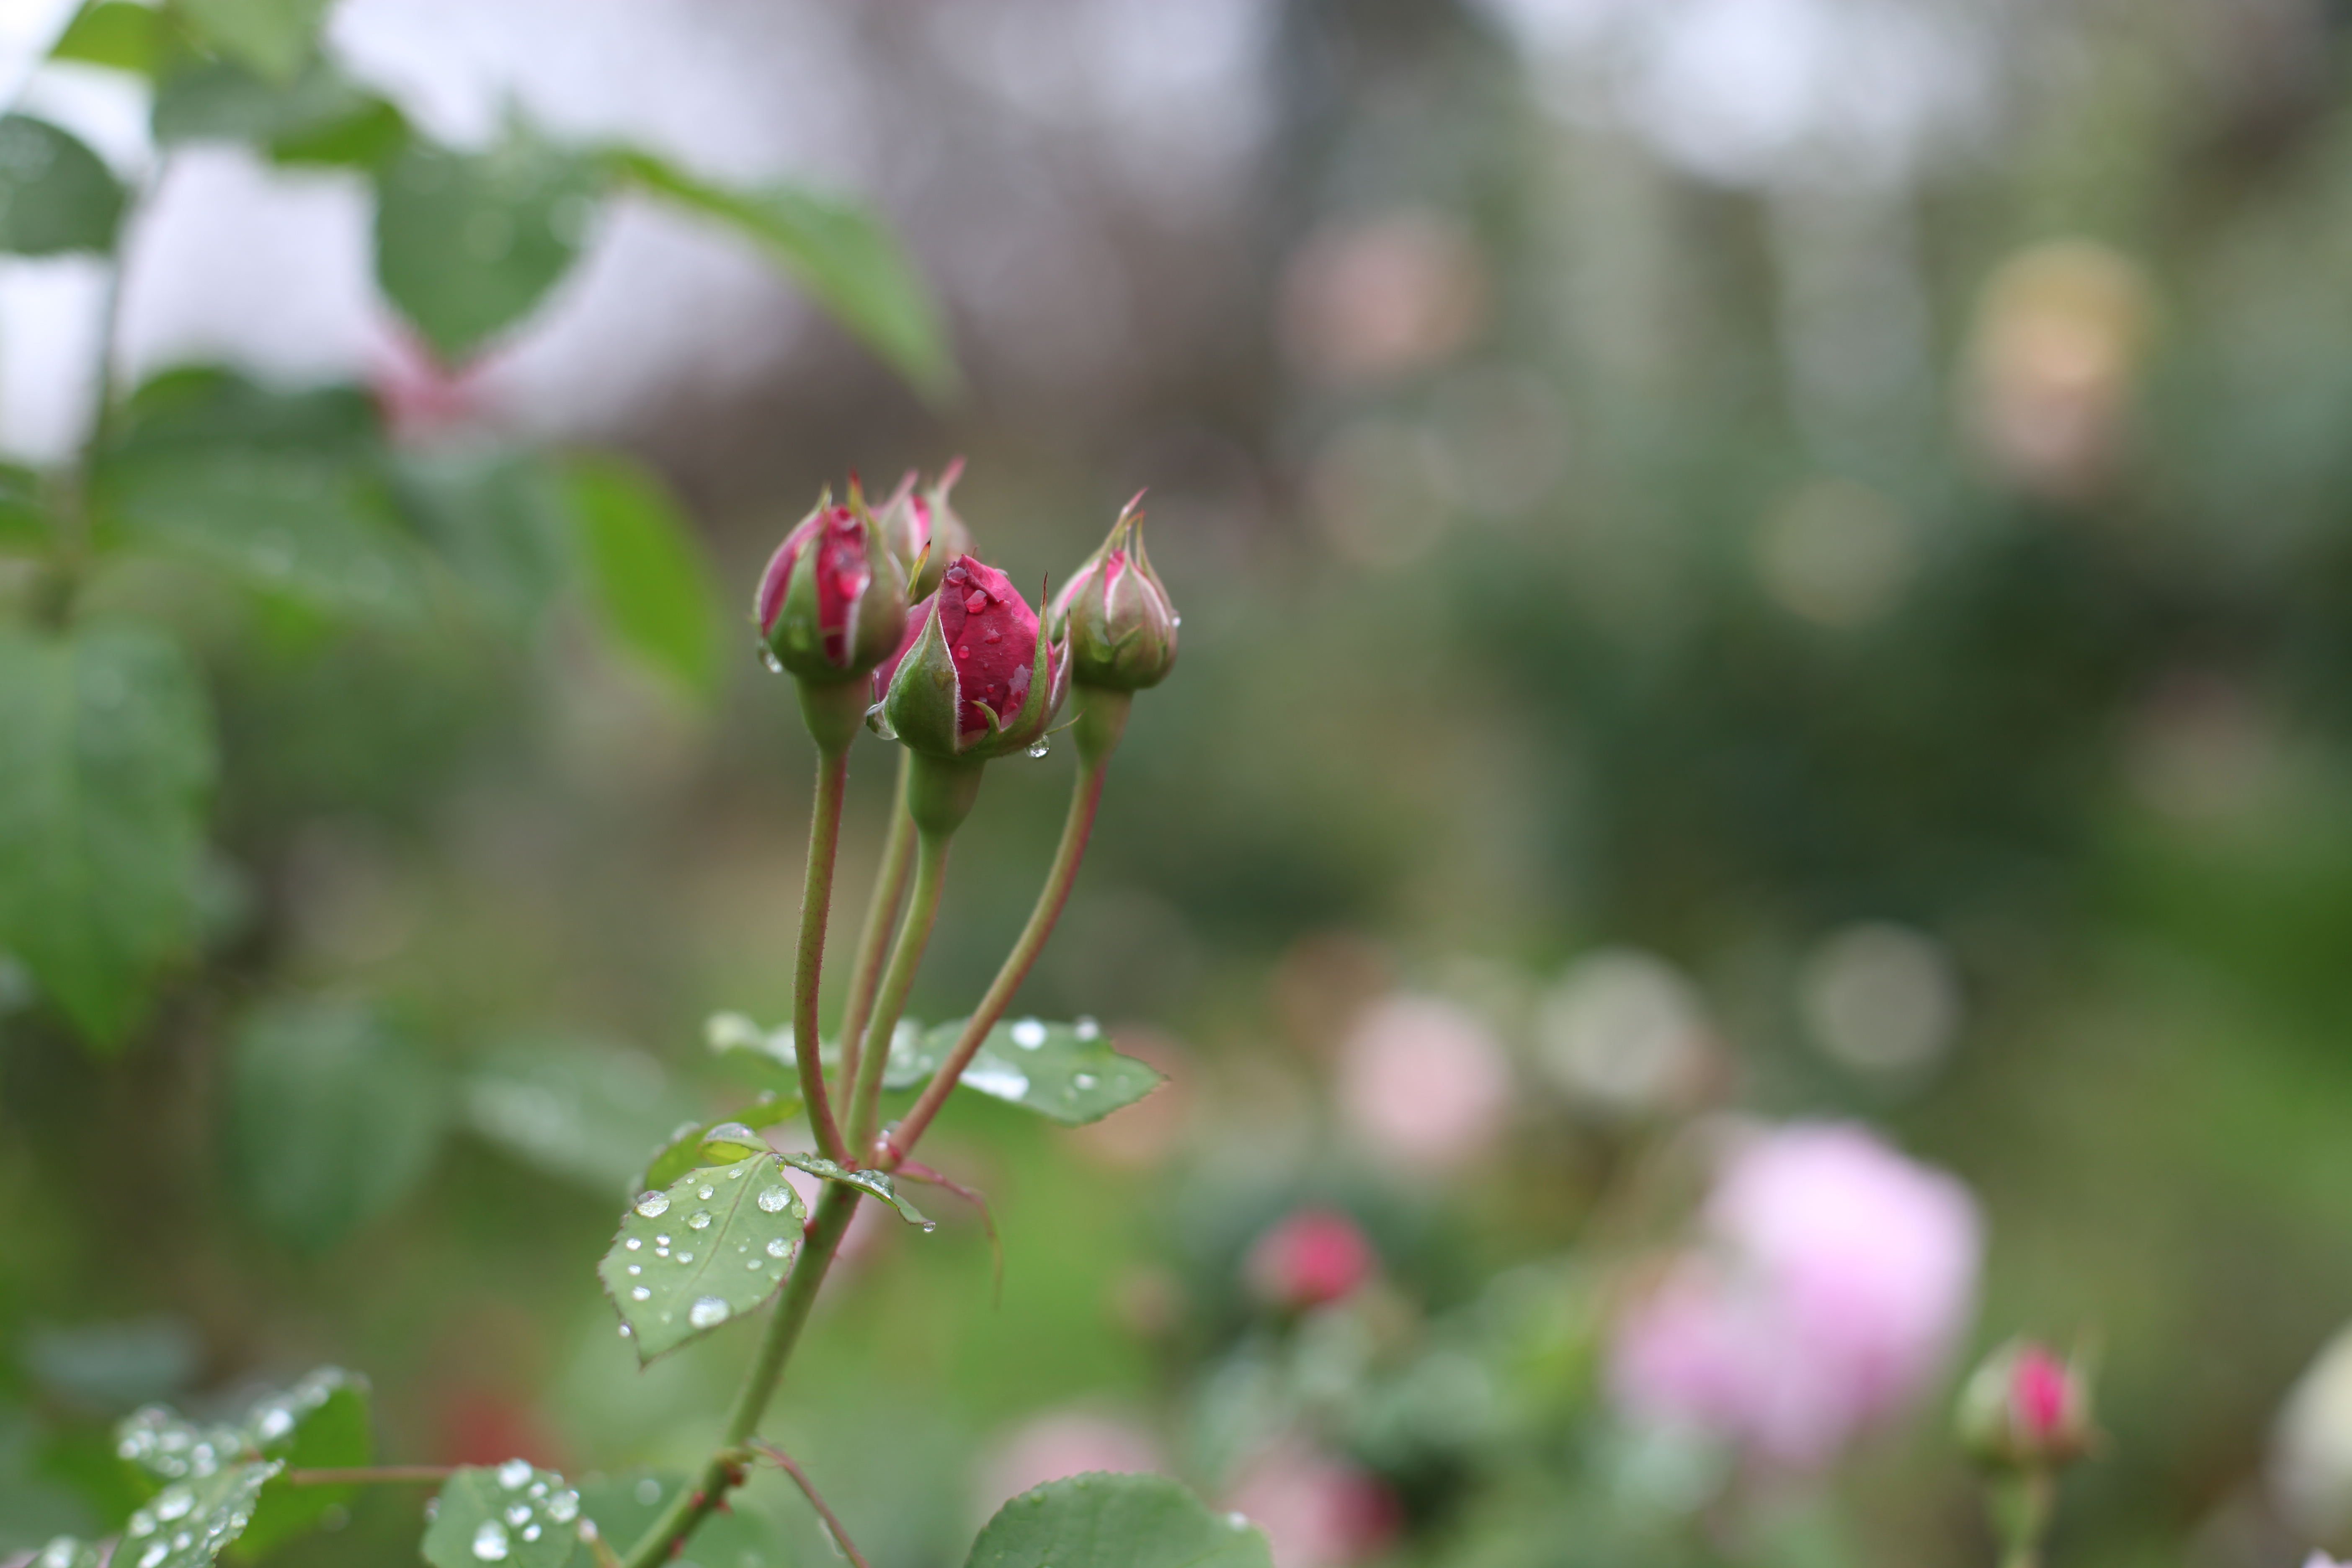
flower, nature, flowering plant, plant, bud, pink, botany, petal, spring, rose family, plant stem, garden roses, rose, wildflower, perennial plant